Nuclear power in North Korea

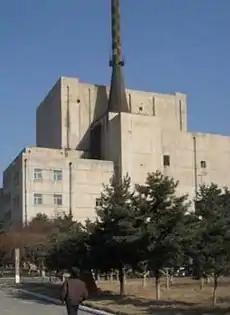
The 5 MWe experimental reactor built at Yongbyon in the period 1980–1985.

North Korea (DPRK) has been active in developing nuclear technology since the 1950s.